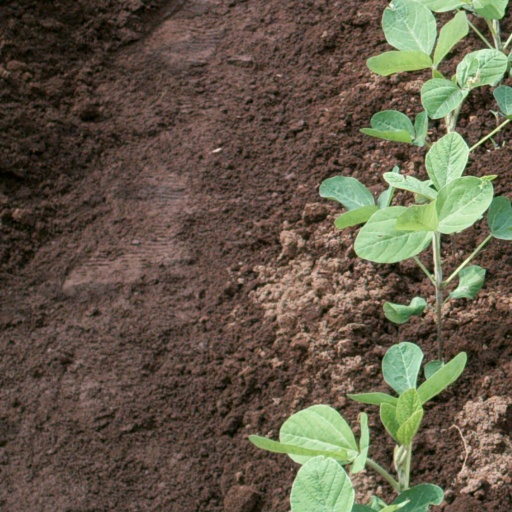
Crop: soybean